Christianity in Serbia

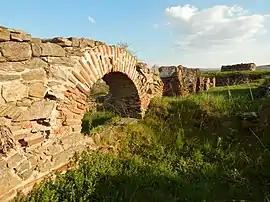
Remains of the city Justiniana Prima, seat of the Archbishopric of Justiniana Prima

Christianity is the predominant religion in Serbia. The Constitution of Serbia defines it as a secular state with guaranteed religious freedom. Eastern Orthodox Christians with 6,079,396 members, comprise 84.5% of country's population. The Serbian Orthodox Church is the largest and traditional church of the country; adherents of it are overwhelmingly Serbs. Public schools in Serbia allow religious teaching, most commonly with the Serbian Orthodox Church. Serbian public holidays include the religious celebrations of Eastern Orthodox Christians. Other Orthodox Christian communities in Serbia include Montenegrins, Romanians, Macedonians, and Bulgarians. The Catholic Church is prominent in north Vojvodina amongst the Hungarian minority. Protestantism is most largely found in Slovak populations within Bački Petrovac and Kovačica. Christianity first arrived in Serbia in the 9th century. It became state-religion in the 9th century when Serbia began to identify as a Christian country. In a 2011 census, 91.22% of Serbians identified as Christian.